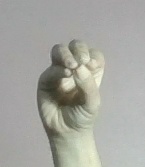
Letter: ha